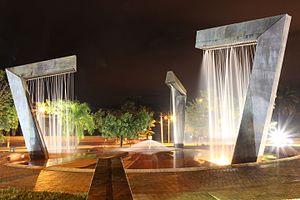
Villavicencio est une municipalité colombienne ainsi que la capitale du département de Meta. La ville compte environ 380 000 habitants.